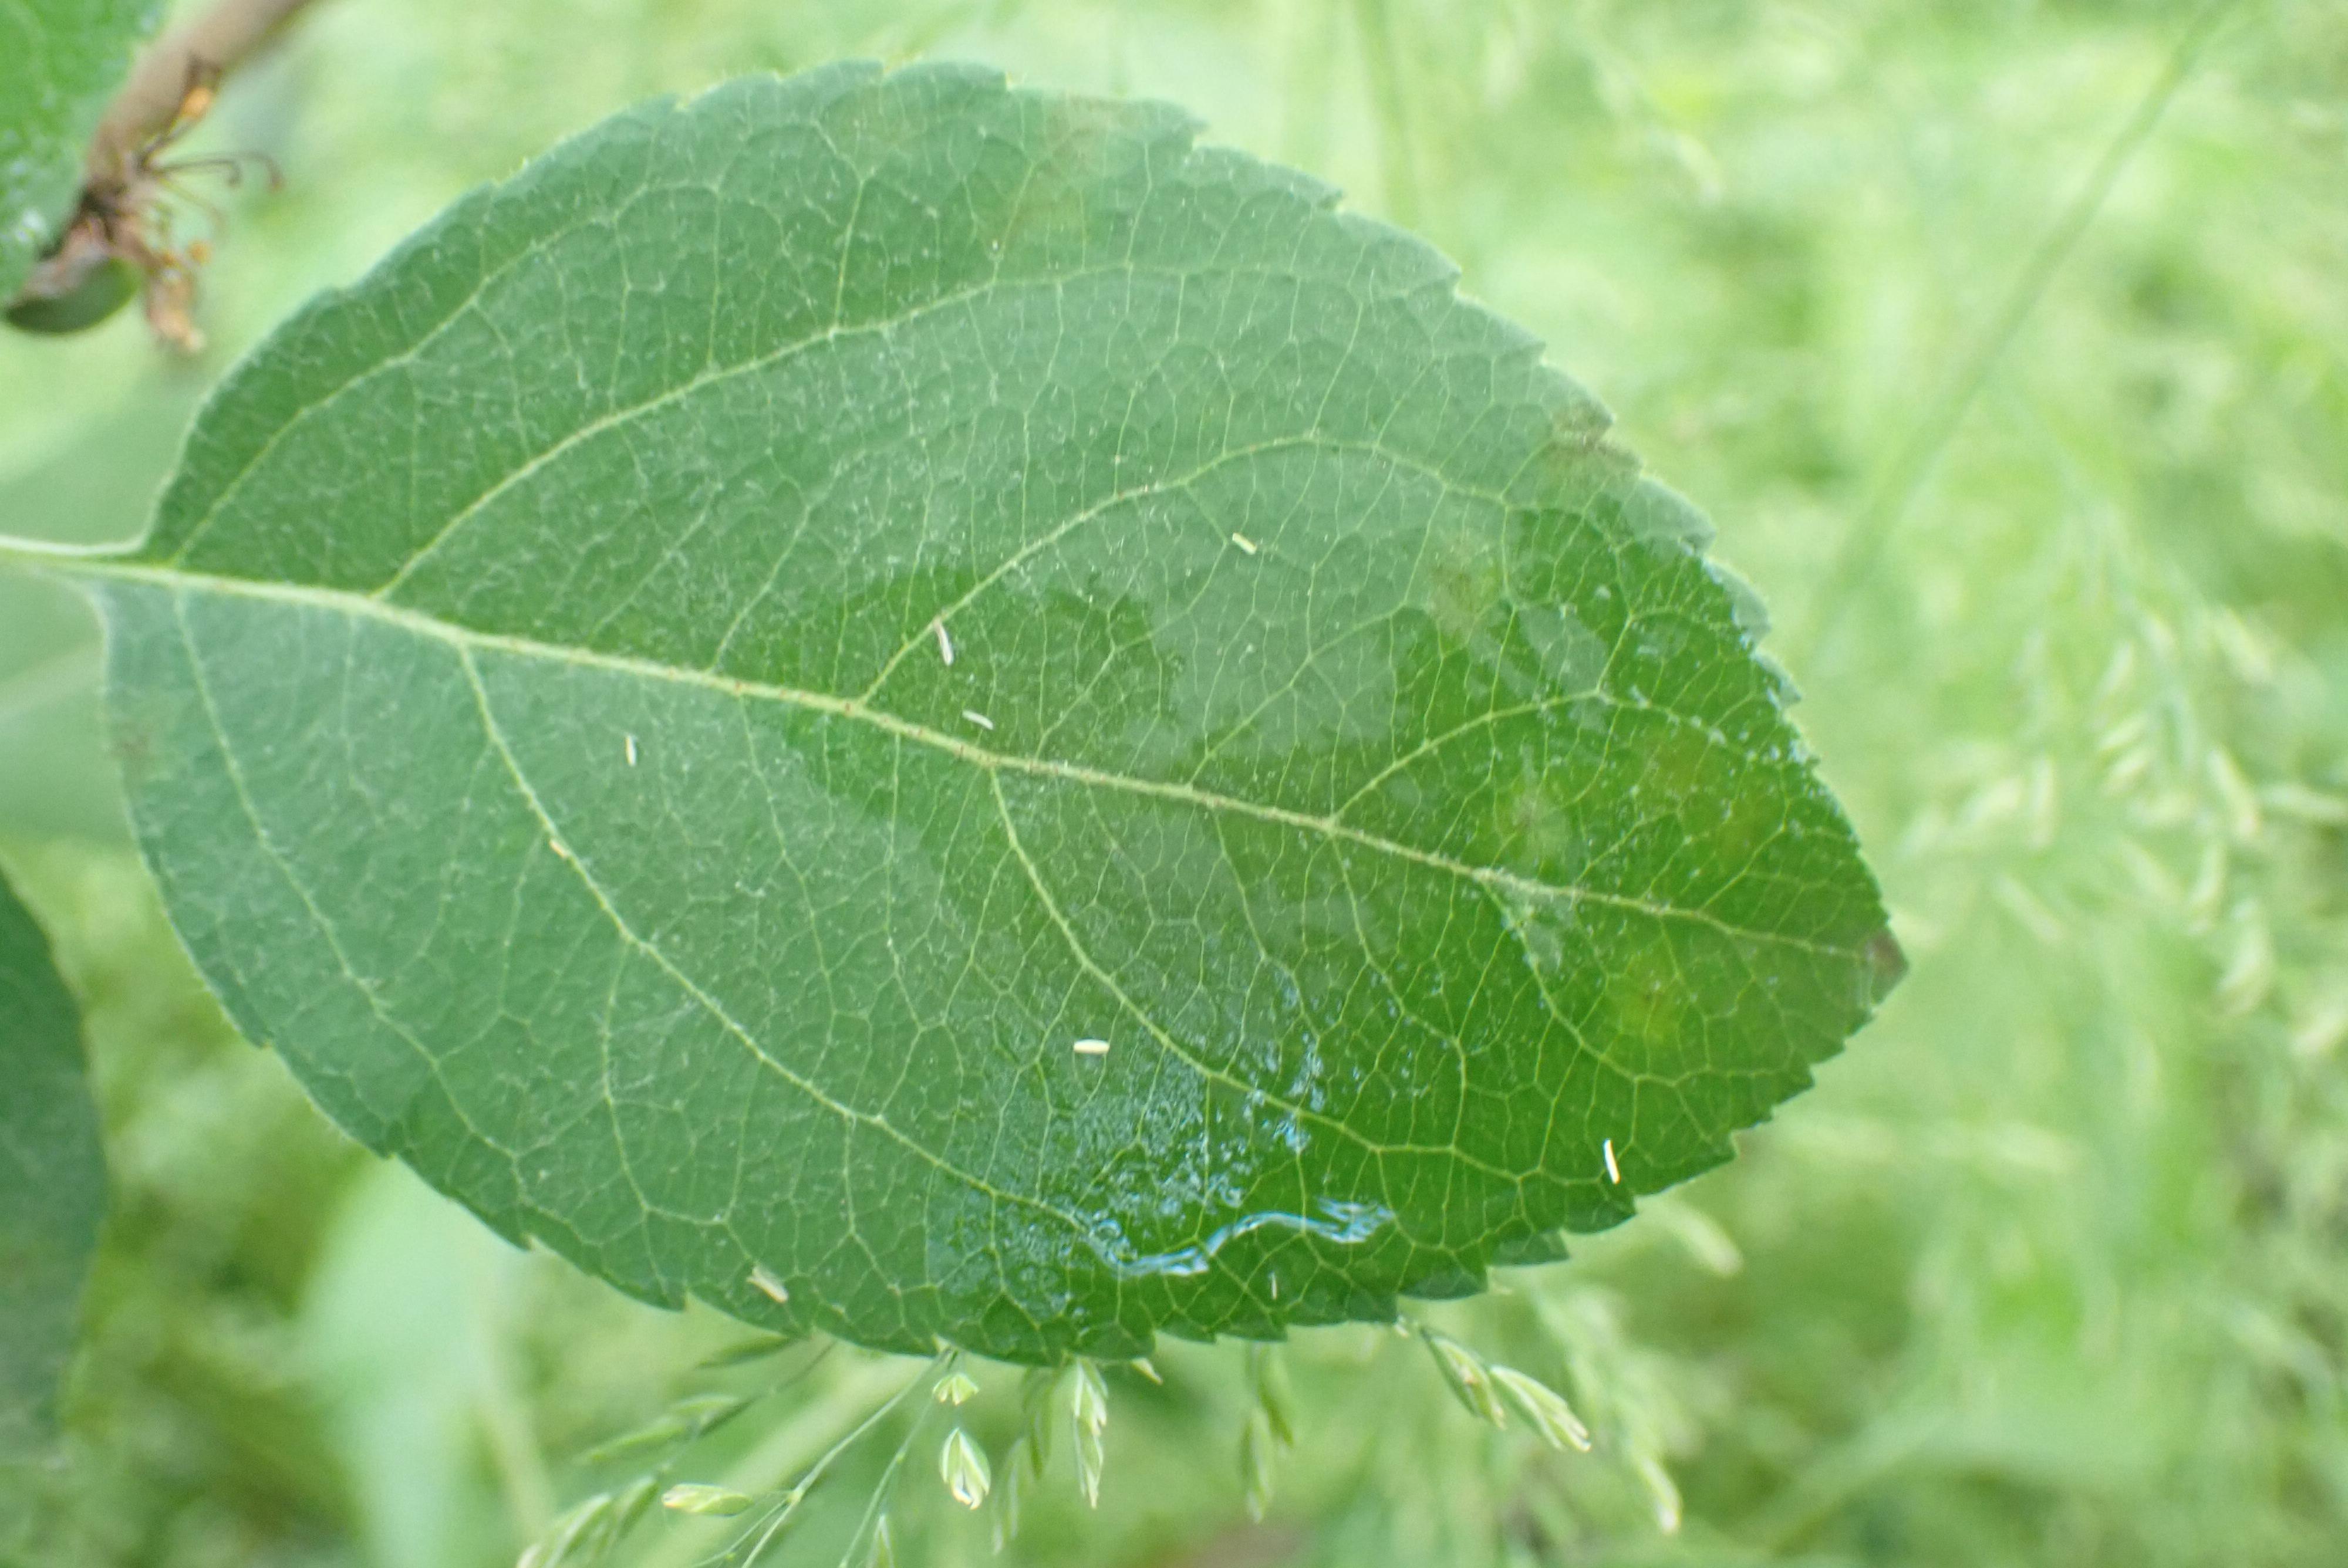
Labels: scab